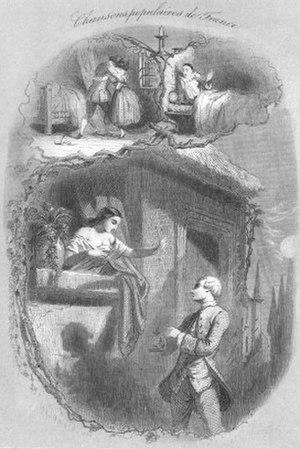
Théophile Marion Dumersan est un dramaturge français, à la fois vaudevilliste, poète, chansonnier, librettiste, romancier, numismate et conservateur adjoint au Cabinet des médailles et antiques de la Bibliothèque royale, né à Plou le 4 janvier 1780 et mort à Paris 2ᵉ le 13 avril 1849.